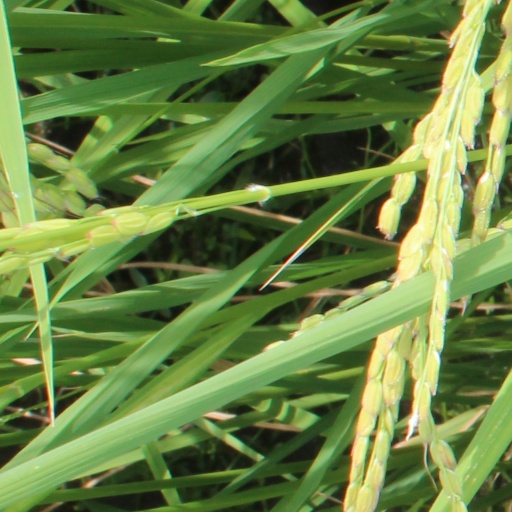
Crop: rice